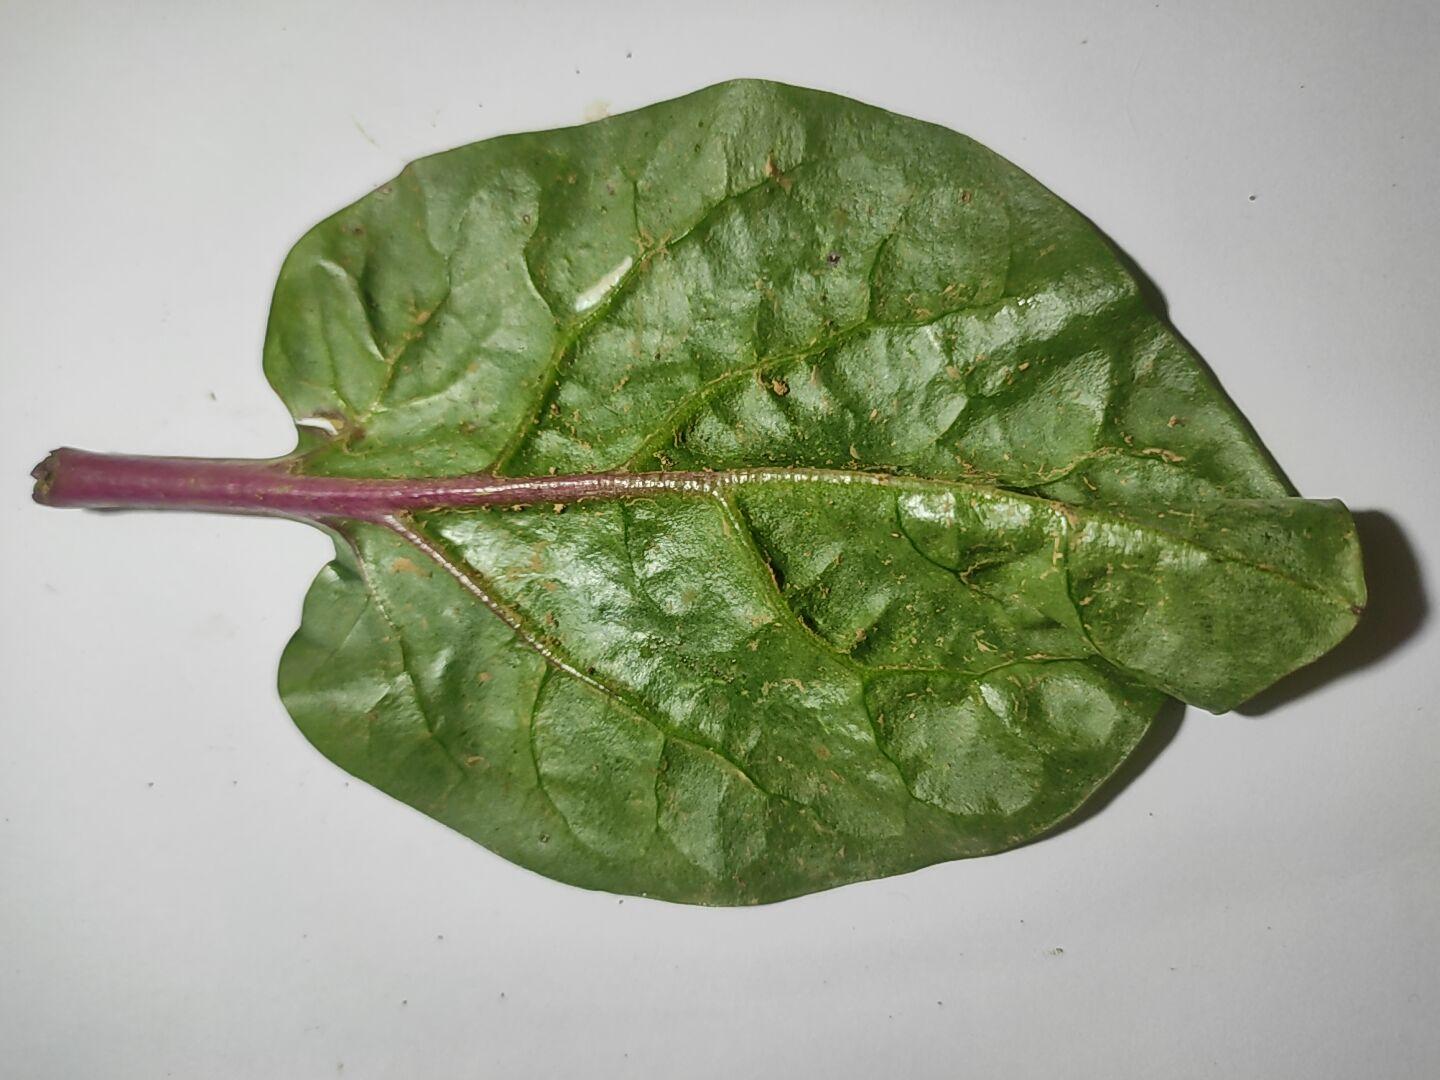
Label: straw_mite